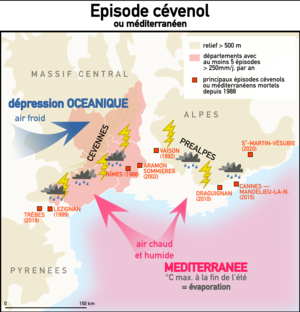
Schéma explicatif des épisodes cévenols/méditerranéens.
Un épisode méditerranéen est un phénomène météorologique particulier du pourtour méditerranéen, producteur d'intenses phénomènes orageux, et en particulier de fortes lames d'eau convectives. On peut même parler d'une séquence orageuse singulière, pendant laquelle une série d'organisations orageuses plus ou moins sévères se succèdent sur une zone donnée pendant 12 à 36 h, avec des cumuls de pluies journaliers très importants, souvent égaux à quatre ou six mois de pluies en seulement 12 ou 36 h. Dans les épisodes les plus violents, on peut même arriver à l'équivalent d'une année de pluie en seulement 24 h.
L'Occitanie est une région administrative française créée par la réforme territoriale de 2014 comportant 13 départements, et qui résulte de la fusion des anciennes régions Languedoc-Roussillon et Midi-Pyrénées. Temporairement appelée Languedoc-Roussillon-Midi-Pyrénées, le nom « Occitanie » est officiel depuis le 28 septembre 2016 et effectif depuis le 30 septembre 2016. S'il est sous-titré « Pyrénées-Méditerranée » par le conseil régional, ce sous-titre n'apparaît pas dans le Journal officiel de la République française. Le conseil régional est présidée par Carole Delga depuis le 4 janvier 2016, et son chef-lieu est Toulouse.
Un orage cévenol, épisode cévenol ou pluies cévenoles, désigne un type particulier de pluie qui affecte principalement les Cévennes et le piémont cévenol, dans le sud de la France. Ces épisodes violents provoquent souvent de graves inondations. Il s'agit d'épisodes méditerranéens.
Le risque d'inondation est un des risques majeurs susceptibles d'affecter le département de l'Aude. Il se caractérise par la possibilité qu'un aléa de type inondation se produise et occasionne des dommages plus ou moins importants aux personnes, aux biens ou à l'environnement sur le territoire départemental.